Mandrillus

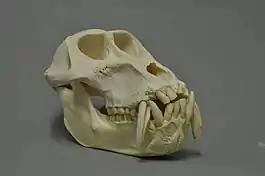
"Mandrillus leucophaeus" skull

Both species of "Mandrillus" develop extremely large muzzles, prominent nasal ridges and paranasal swelling (swelling in the area adjacent to the nostrils). The size and colour of the paranasal swellings correlate to male dominance and rank, while the size of nasal ridges is a way of attracting mates. "Mandrillus" teeth consist of two incisors, two premolars, one canine and three molars in each half of the upper and lower jaw, totalling 32 teeth. Furthermore "Mandrillus" display larger premolars and extended canines; these dental traits are better adapted to crushing hard objects. This is due to a large part of their diet consisting of hard, dry nuts and seeds that require greater crushing power and the use of their teeth in ripping apart rotting wood to search for insects and other invertebrates.